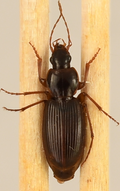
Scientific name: Synuchus impunctatus
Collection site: Bartlett Experimental Forest NEON (BART), plot BART_081